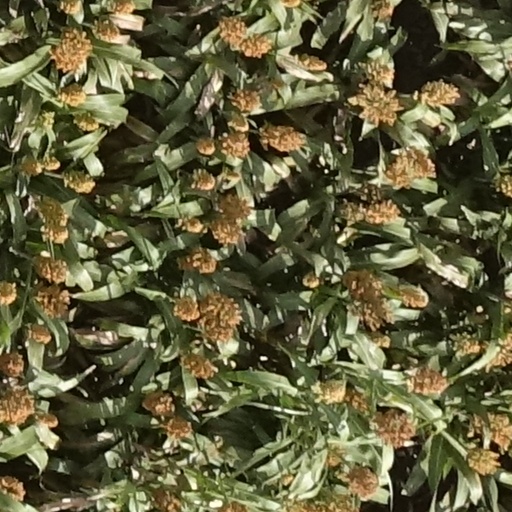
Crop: sorghum